Comallo

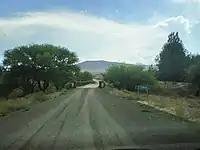
Comallo

Comallo is a village and municipality in Río Negro Province in Argentina.